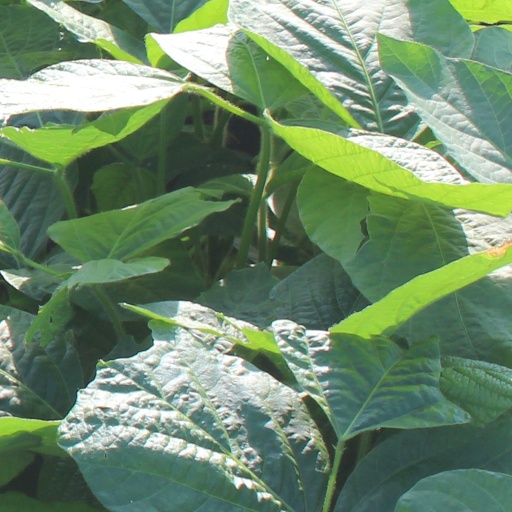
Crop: soybean